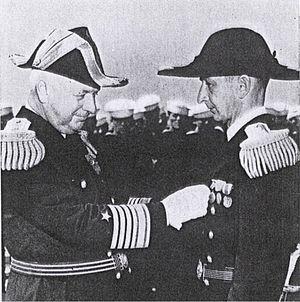
L'USS Panay était une canonnière de l’United States Navy de la Yangtze Patrol stationnant en république de Chine au début de la guerre sino-japonaise.